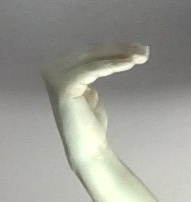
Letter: haa